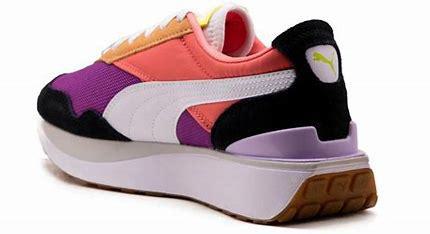
Brand: Puma
Model: Cruise Rider